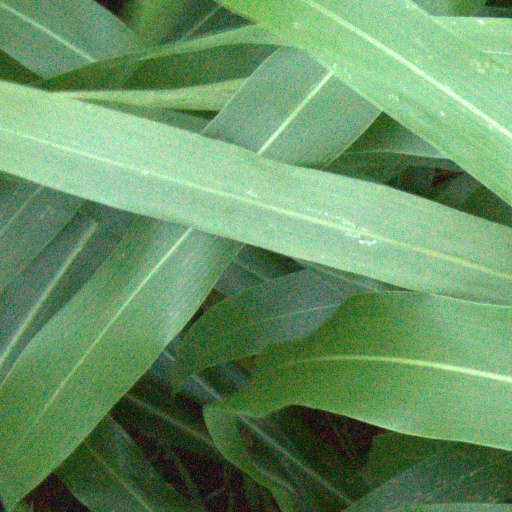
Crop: sorghum